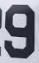
Number: 9